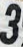
Number: 3